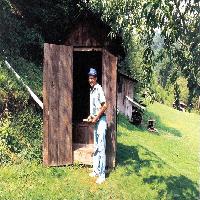
Weather: sun or clear